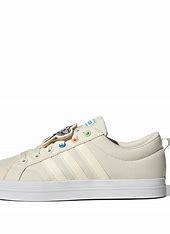
Brand: adidas
Model: neo Adidas NEO Bravada